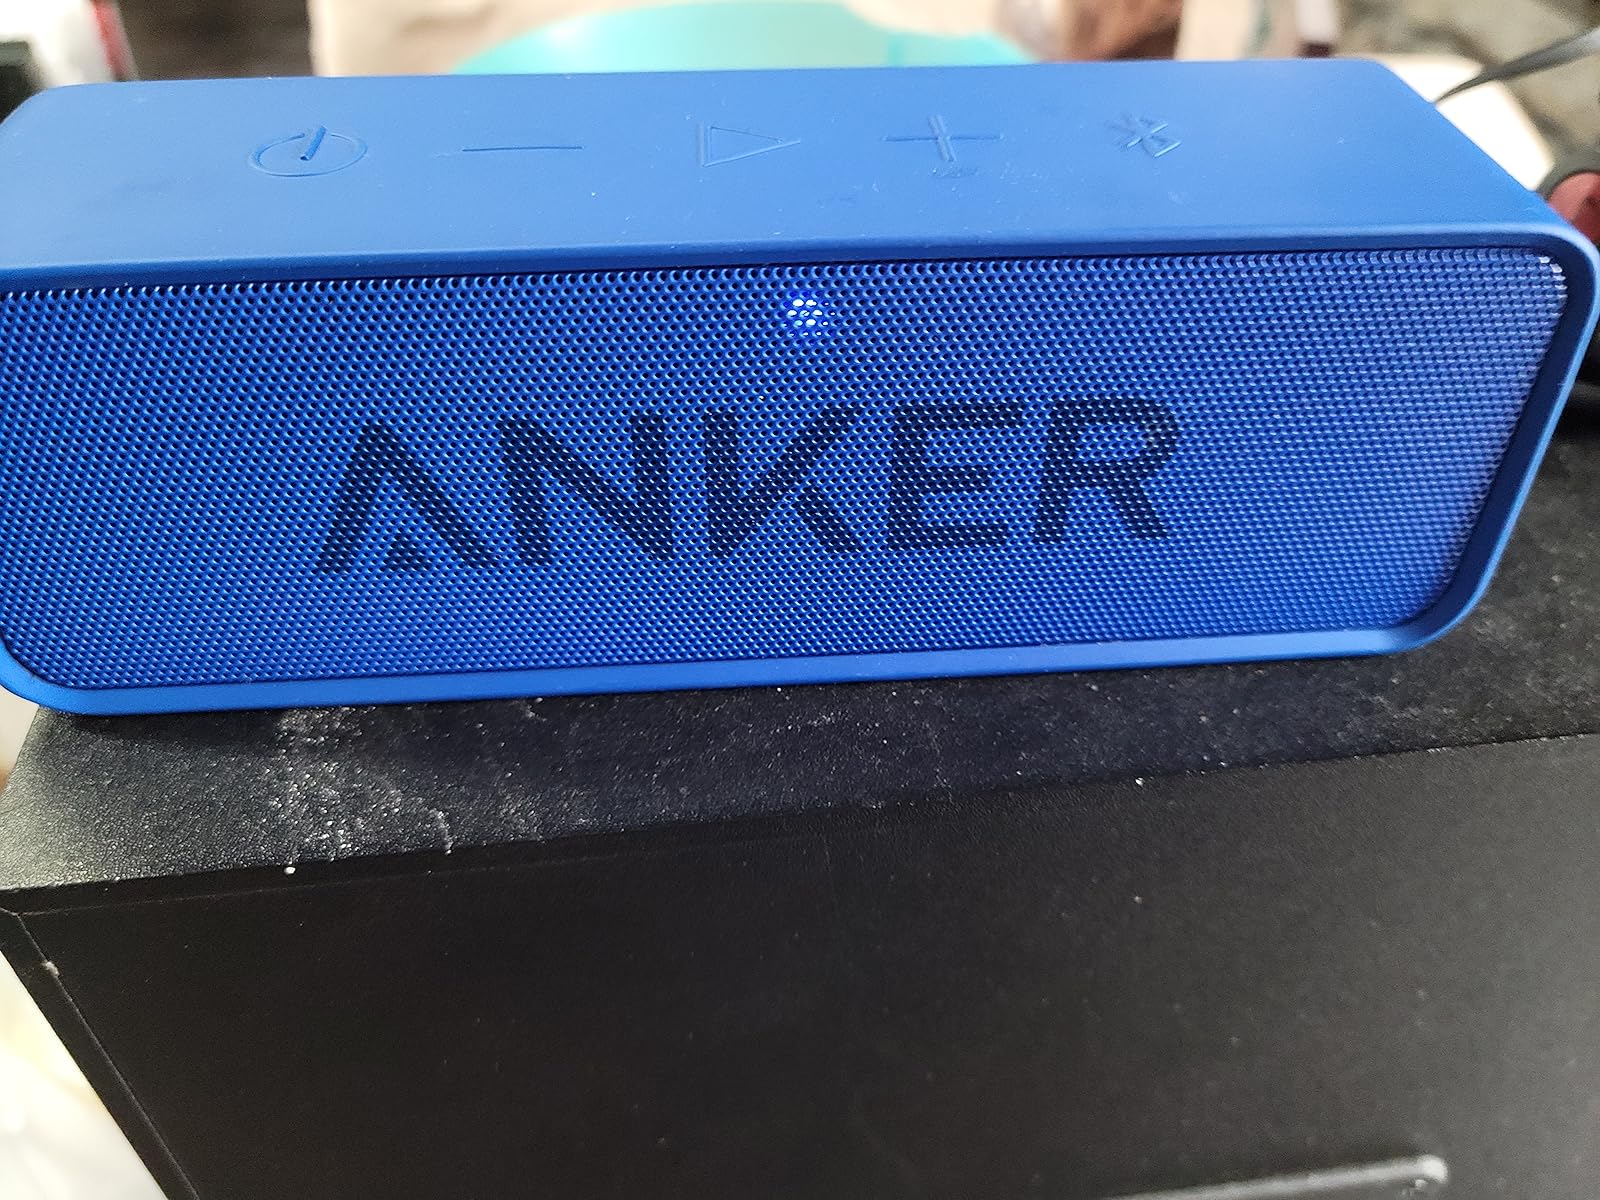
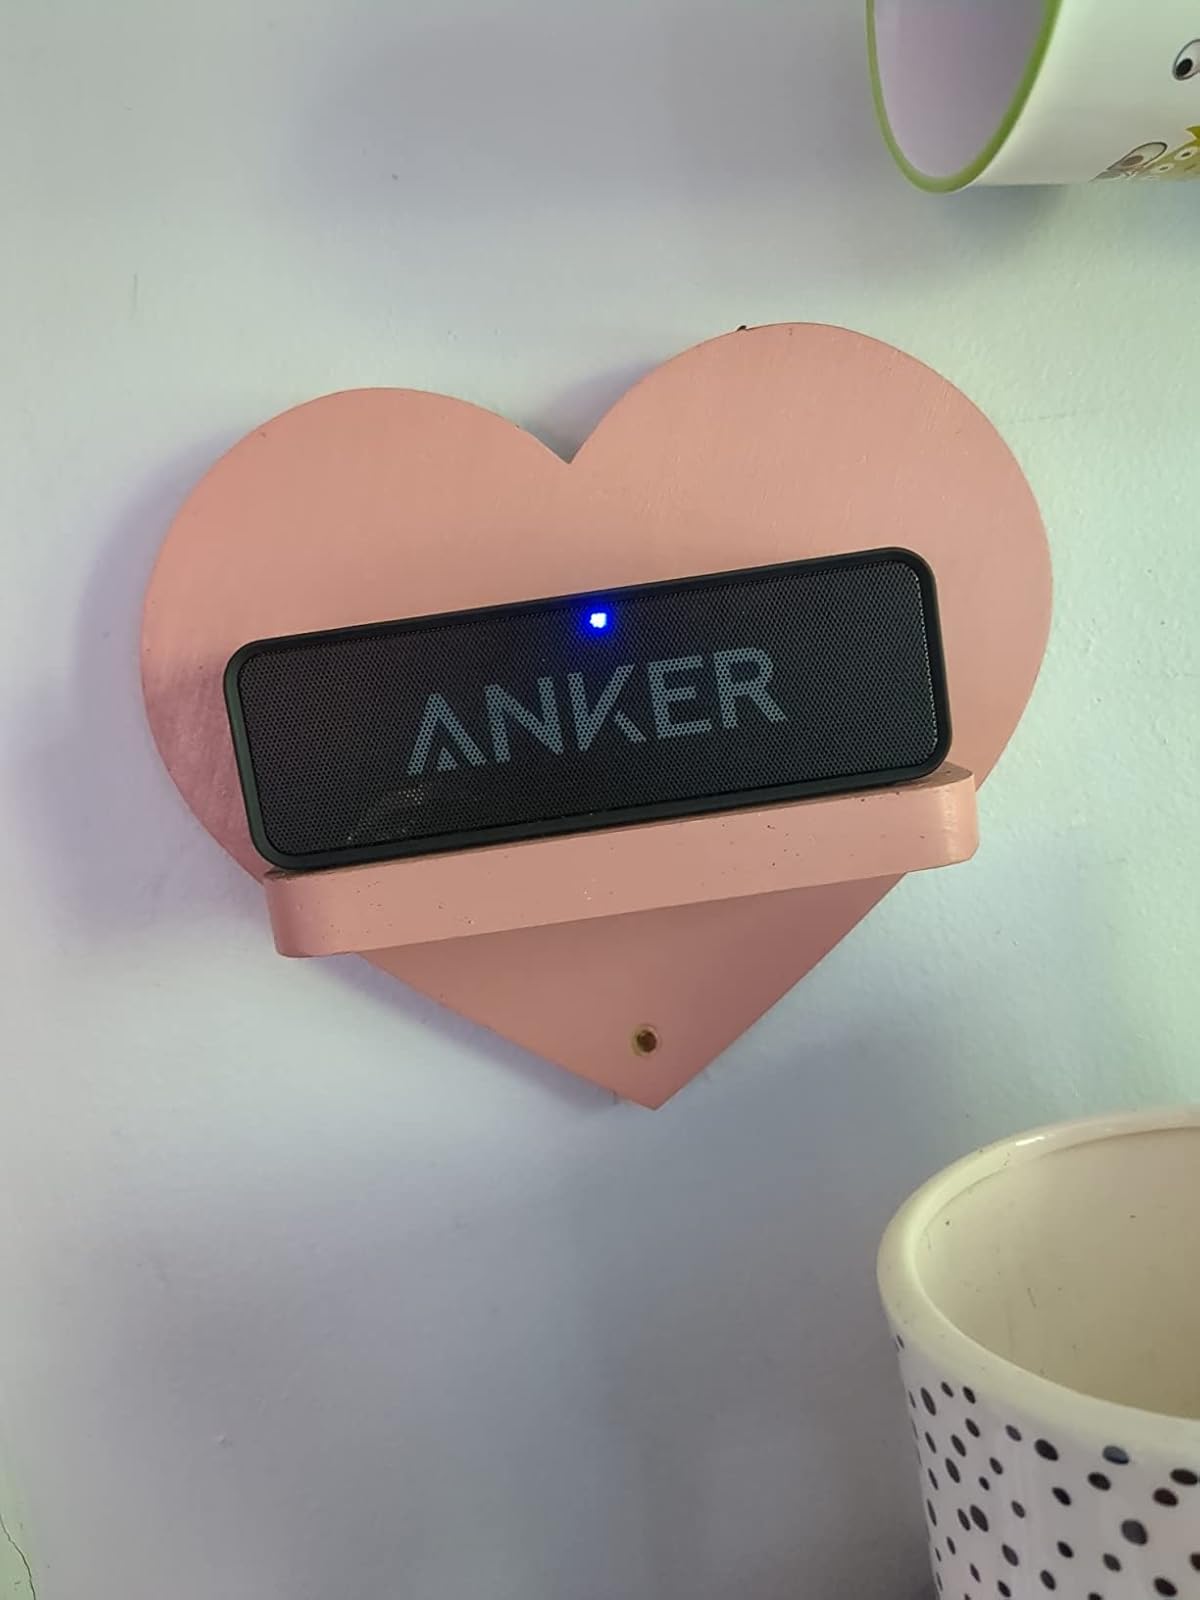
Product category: speaker
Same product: no